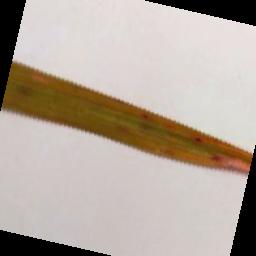
Label: Rice___Brown_Spot